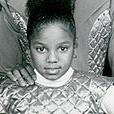
Age: 26